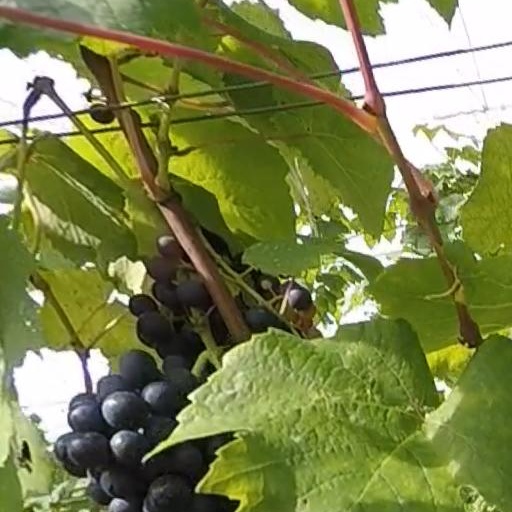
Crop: grape